Hallmark Channel

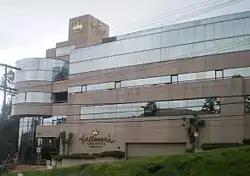
Hallmark Channel's headquarters in Studio City, California

In 2002, the Hallmark Channel premiered a weekday morning talk show, "New Morning". A Sunday morning version, hosted by Naomi Judd, titled "Naomi's New Morning", debuted in 2005 and lasted two years before being pulled from the schedule in early 2007. In 2004, the network launched a sister channel, Hallmark Movie Channel.